Akeld

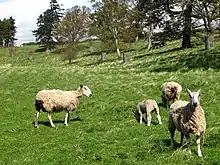
Sheep in a field to the north of Akeld. Agriculture has been the main industry of Akeld for most of its history.

The economy of Akeld has largely been focussed on agriculture throughout its history. The post-Medieval period saw a growth in agriculture in the area. Stone farmhouses, including Akeld Steads Farmhouse, were constructed at this time. In the 18th-19th centuries, Matthew and George Culley are well known for having improved Northumbrian agricultural practices. In Akeld, this likely led to the increase in yield of turnips, recorded in 1910. There is also evidence of watermills in the village from the 18th and 19th centuries. The population of Akeld township grew in the first half of the 19th century, from 153 in 1801 to 186 in 1851. One reason for the increase in population may have been due to the female workers, or bondagers, who were employed to work in the agricultural estates of Scotland and north Northumberland. The population of Akeld declined in the second half of the 19th century down to only 136 residents in 1901. This reduction may be due to a prolonged agricultural depression in the late 19th century and the cessation of the Bondage System.